Wakefield Hall

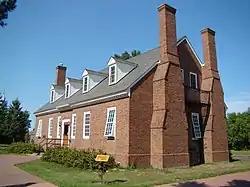
Wakefield Hall

Wakefield Hall was originally built to be a new library for Northland College. Its exterior was based on George Washington's birthplace. Plans were made in advance for the building to be converted into offices once the college needed a bigger library.